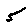
Label: 5